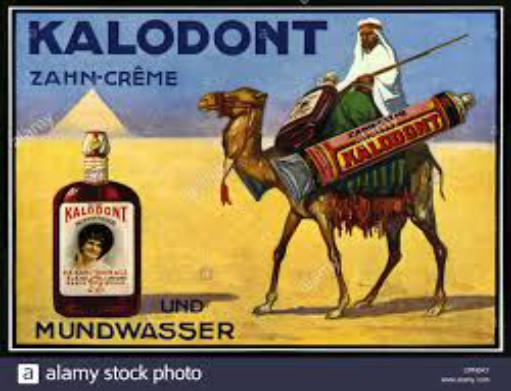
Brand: Kalodont
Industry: Necessities